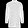
Label: Coat